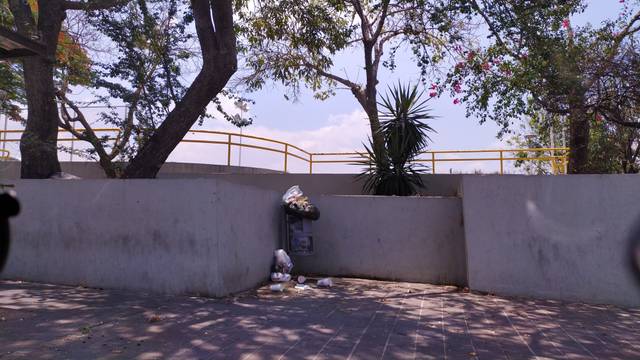
Region: Mexico
Coordinates: 20.723, -103.398